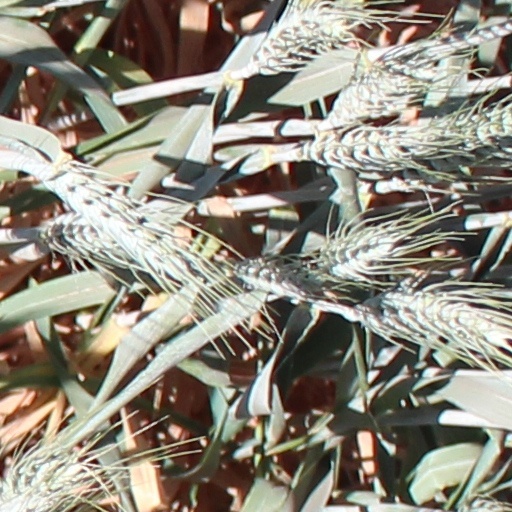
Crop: wheat